Transitway (Ottawa)

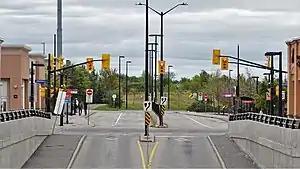
Marketplace station along southwest Transitway

Multiple sections of the Transitway were permanently closed for O-Train Stage 2 construction in 2021 and 2022. In September of 2021, the Transitway was closed between Moodie and Bayshore, followed by the section between Bayshore and Pinecrest in April of 2022. Buses were detoured along Highway 417, with Moodie station being relocated to temporary bus stops at the interchange ramps, and some bus routes bypassing Pinecrest and Bayshore stations eastbound as a result. In June, the entirety of the central Transitway between Tunney's Pasture and Dominion stations was closed, as well as the southwest Transitway between Iris and Baseline. Buses were detoured along Scott Street parallel to the former central Transitway, with a temporary extension and bridge connecting to Dominion Station. Buses were routed along Iris Street and Woodroffe Avenue between Iris and Baseline stations.